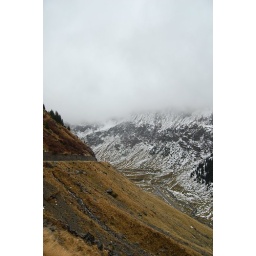
according to the world famous car show, Top Gear: this is the best driving road in the world